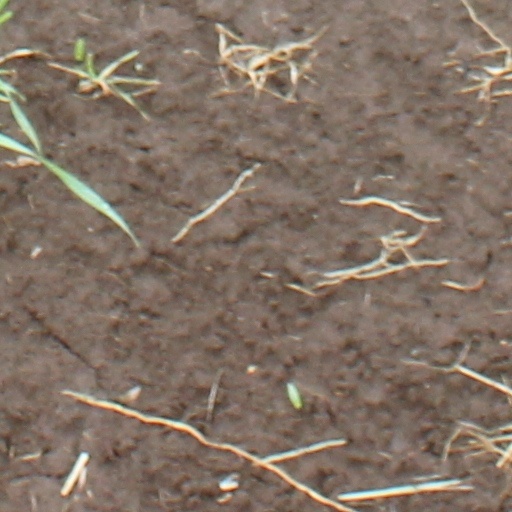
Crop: wheat